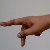
The image shows a hand gesture representing the letter 'P' in Indian Sign Language.